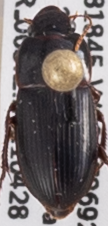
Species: Harpalus ellipsis
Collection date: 2021-04-28
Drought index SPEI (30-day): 0.27
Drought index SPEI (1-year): -0.824
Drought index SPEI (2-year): -0.11